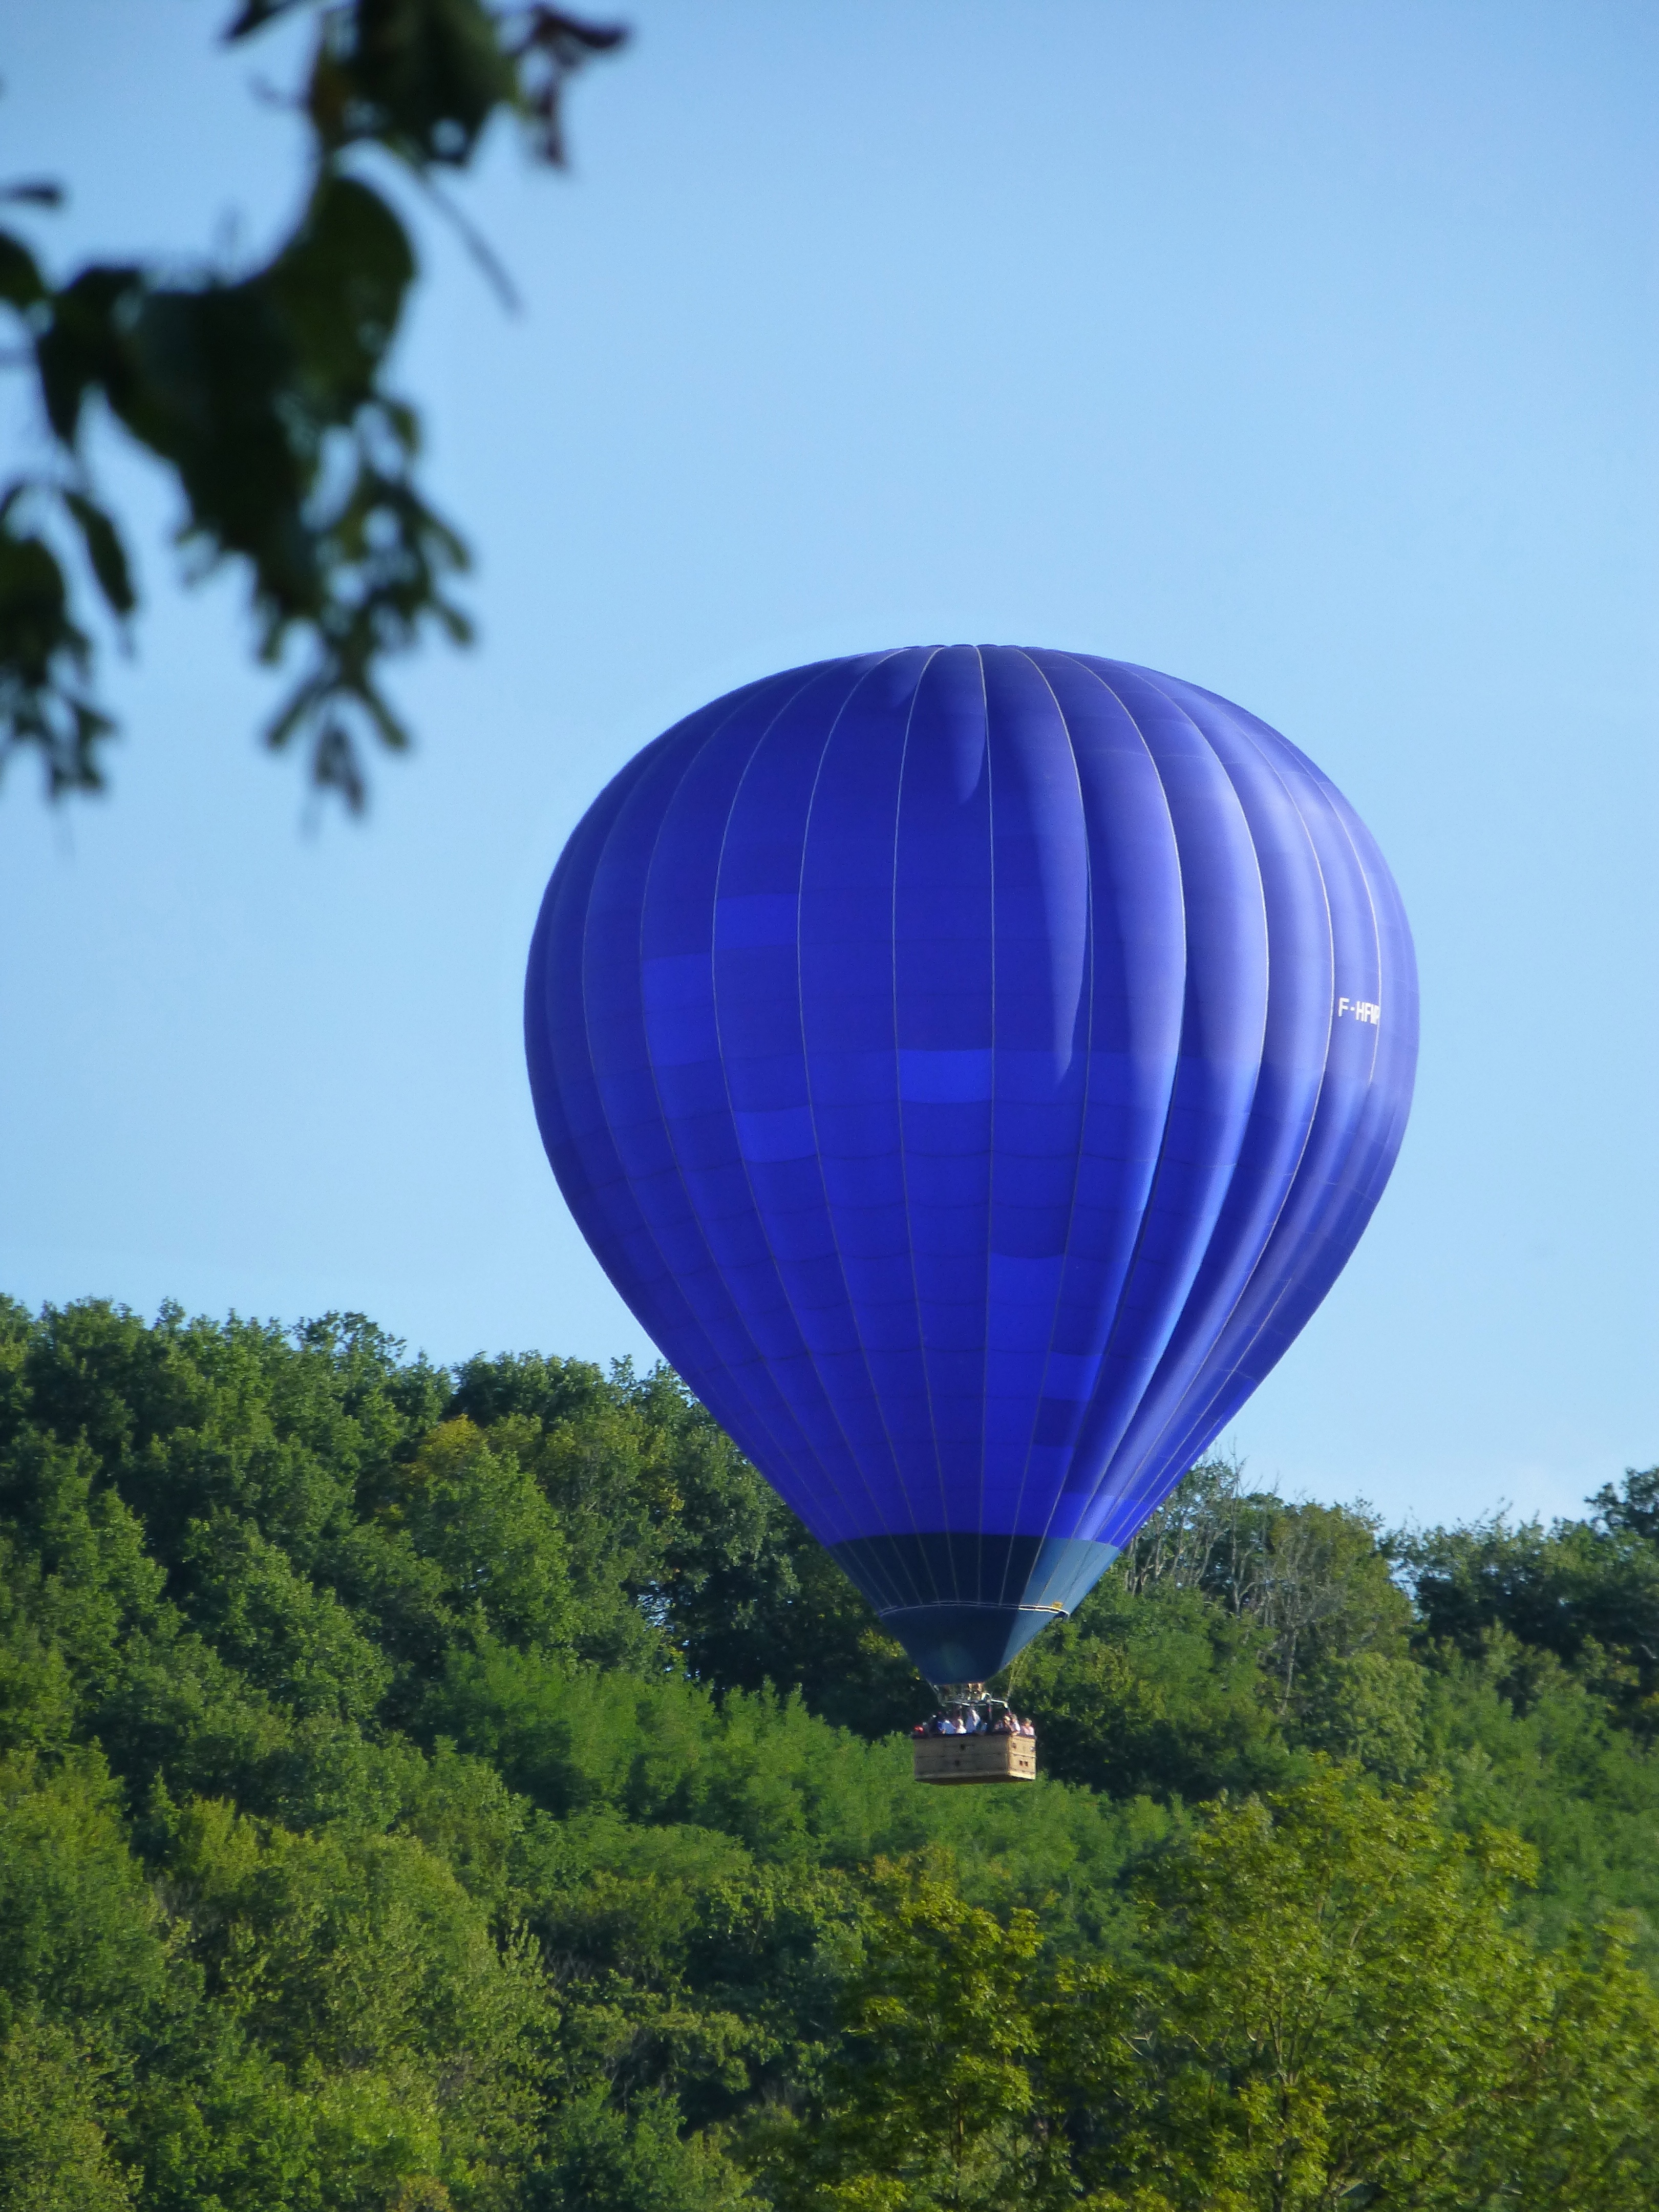
balloon, hot air balloon, fly, aircraft, vehicle, blue, float, leisure, toy, take off, hot air ballooning, hot air balloon ride, atmosphere of earth